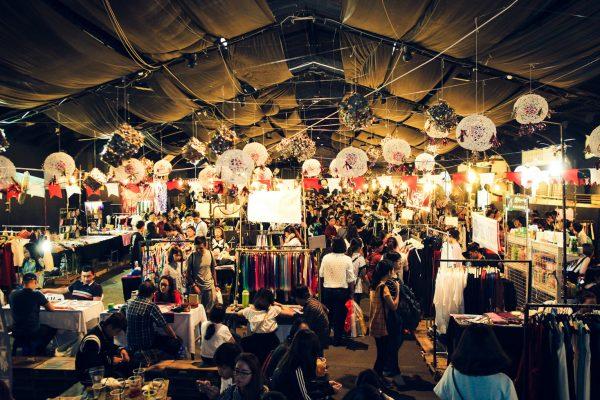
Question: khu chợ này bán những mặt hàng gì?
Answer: bán quần áo, vải vóc